Elbridge Boyden

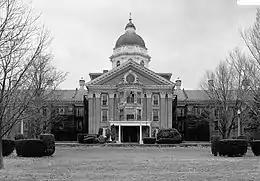
Taunton State Hospital, 1851-2009.

Boyden was born in Somerset, Vermont, on July 4, 1810, to Amos Boyden, a Revolutionary War Veteran, and Abigail (Wood) Boyden. The family moved to Orange, Massachusetts, where young Elbridge attended public schools. As a young boy, he left school to work in a sawmill. At age sixteen he went to Athol where he was apprenticed to a carpenter, Joel Stratton. Stratton owned two books by Asher Benjamin, which is where Boyden began his architectural training. In 1830 he began to work for Jonathan Cutting, a builder from Templeton, who had built the First Church in that town. Before long he bought out Cutting's business, and worked as a builder and designer in Athol until 1844.